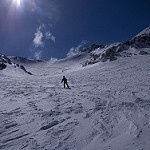
Scene: Outdoor